Sky position (RA, Dec in degrees): 203.484, 17.713
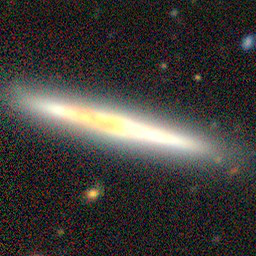
Galaxy morphology: Edge-on Galaxies without Bulge